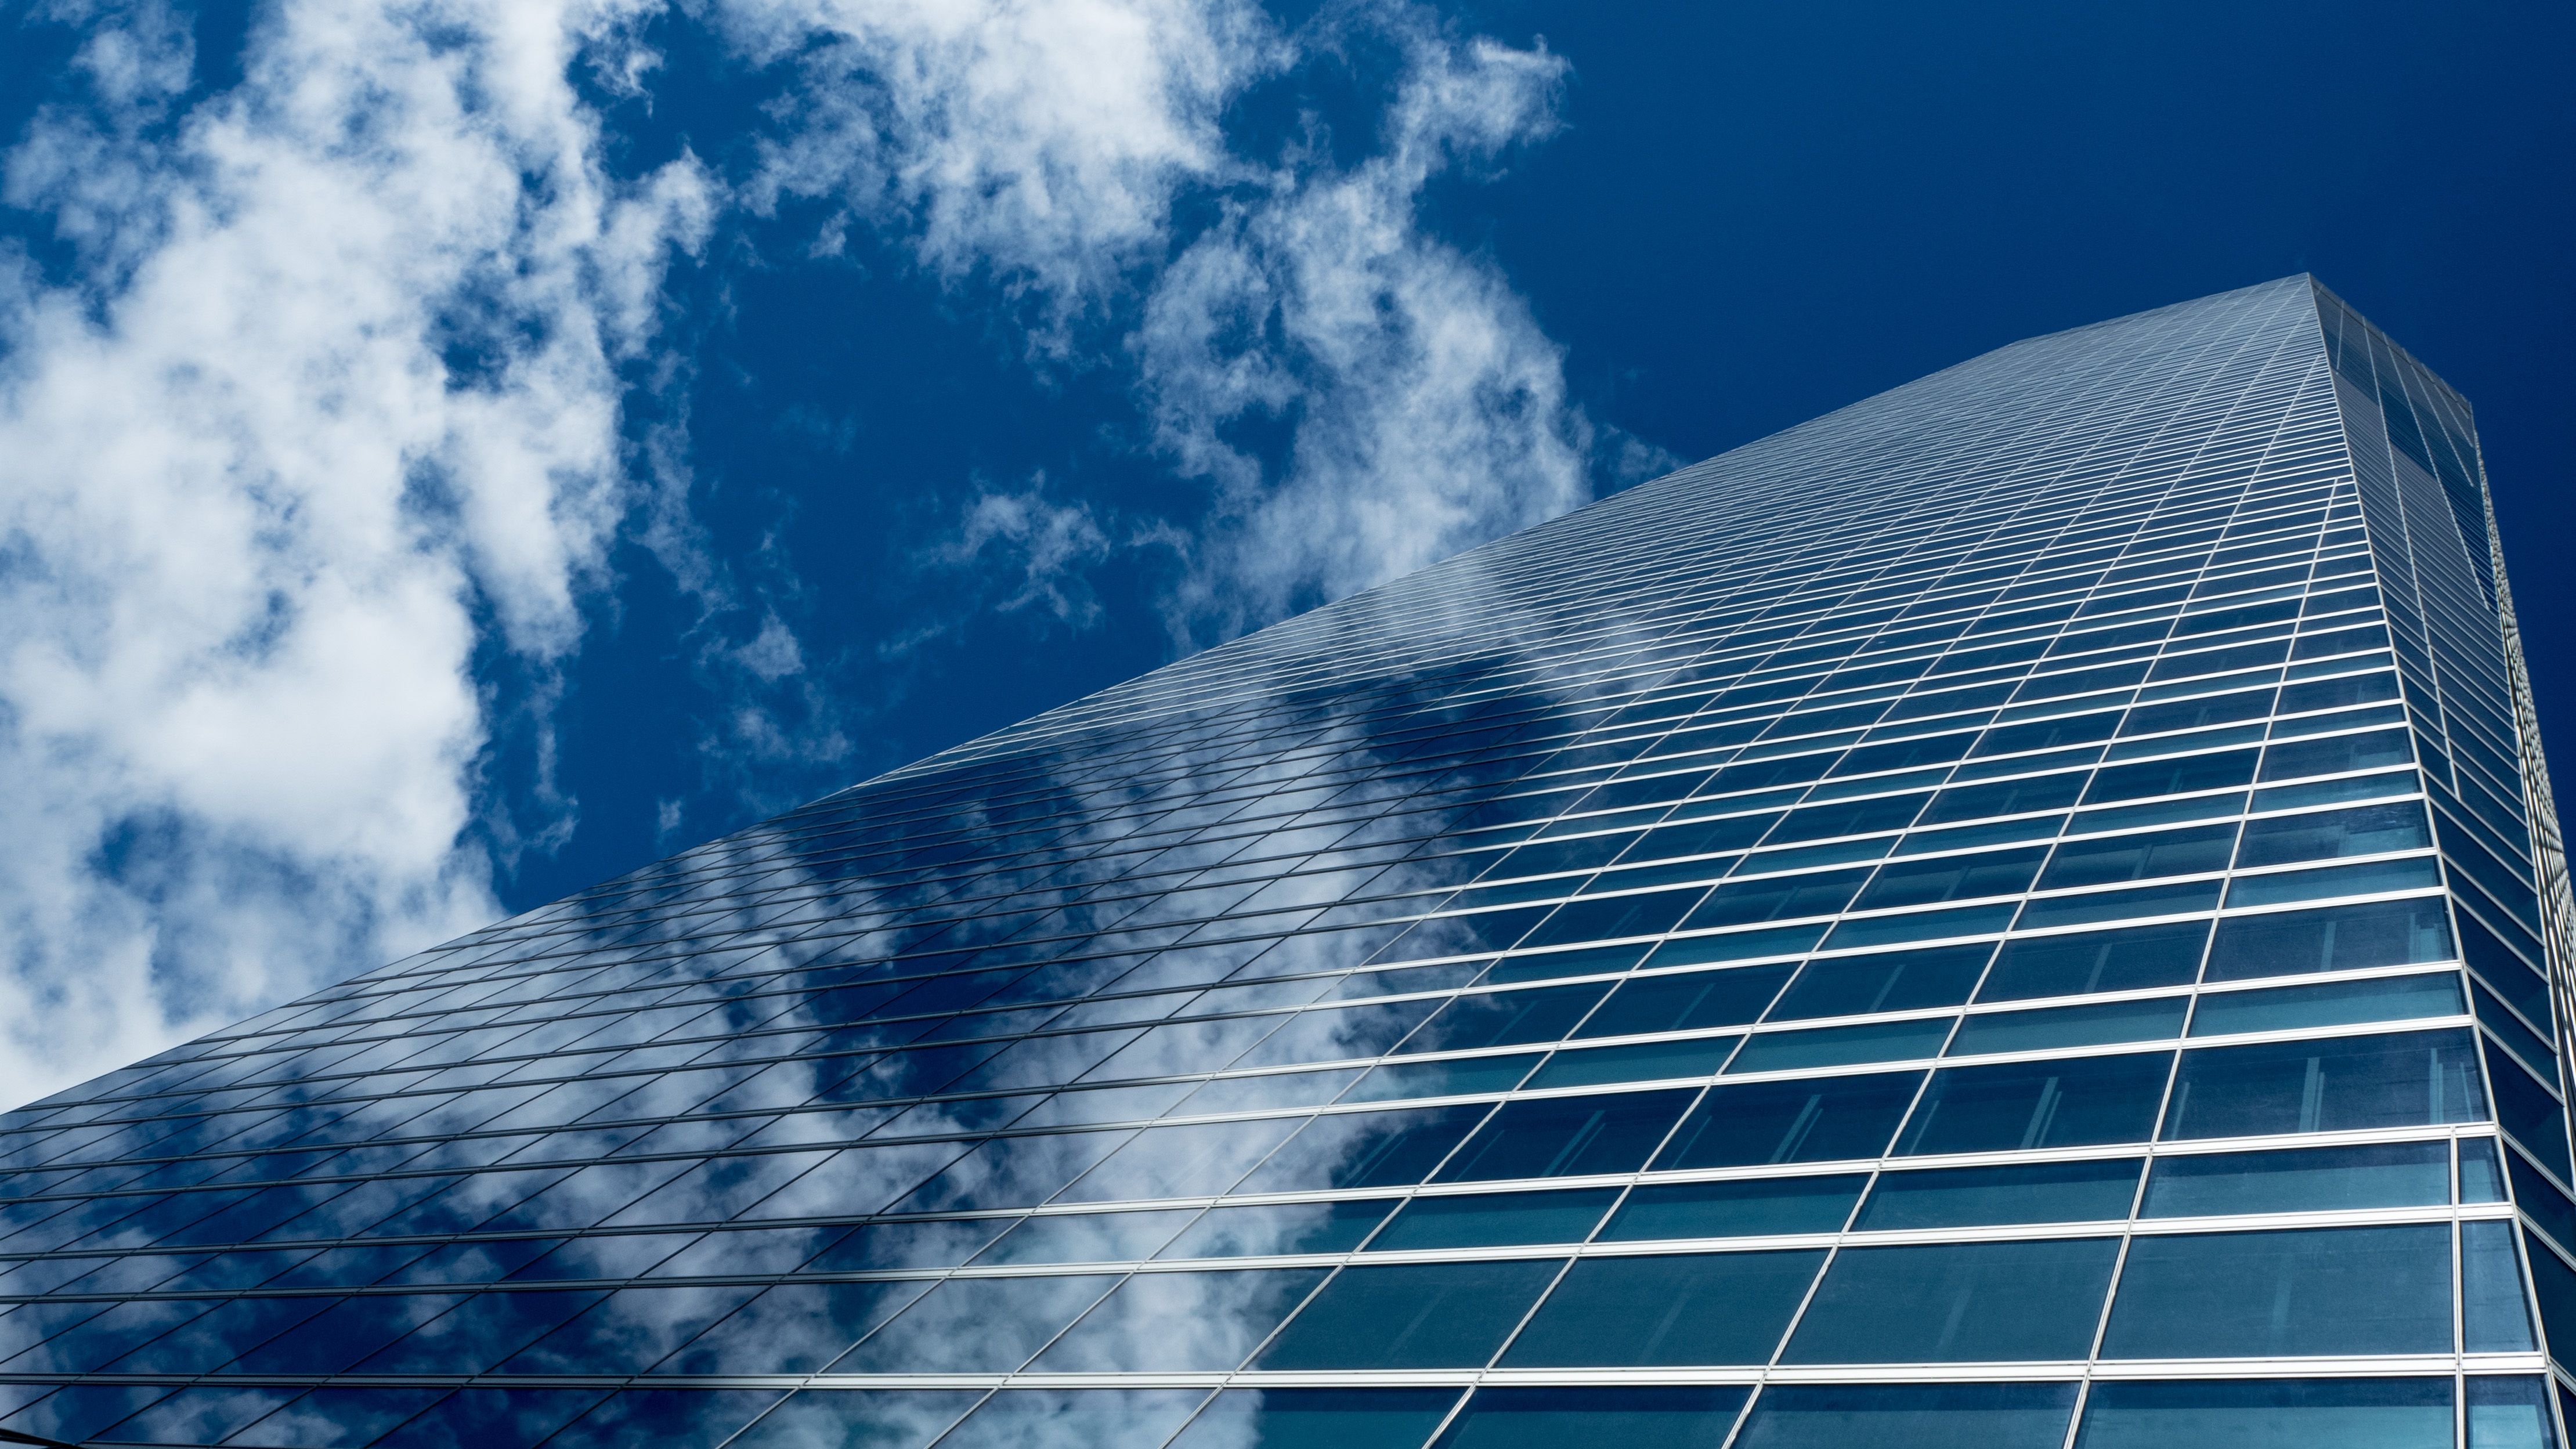
cloud, architecture, sky, sunlight, glass, city, skyscraper, urban, construction, line, reflection, tower, landmark, facade, blue, tower block, clouds, spain, buildings, madrid, torres, madrid skyscrapers, business towers, architecture in spain, castellana